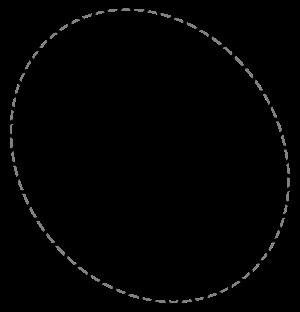
La roue dentée est un des deux éléments qui composent un engrenage. La roue qui a le moins de dents est appelée plus spécifiquement pignon.